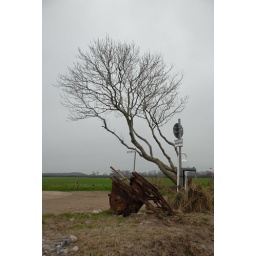
Tree near beach and rusty object